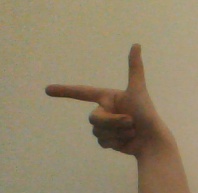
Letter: yaa